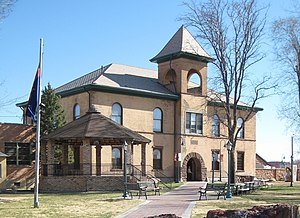
Holbrook
Holbrook er en by i Navajo County i delstaten Arizona, USA.